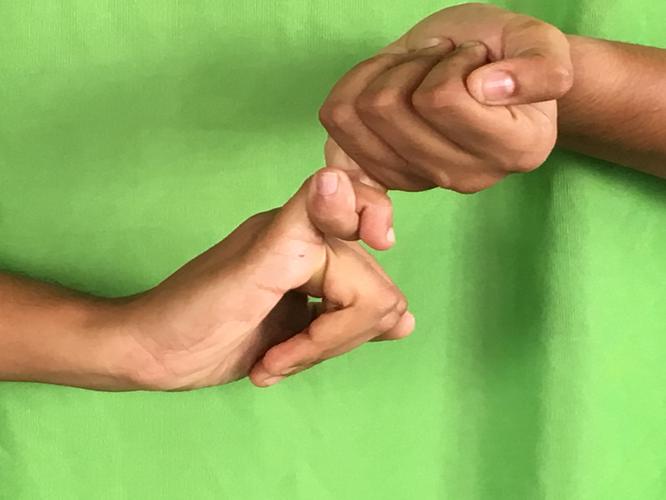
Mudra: Kilaka
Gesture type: double_hand